Shibley Telhami

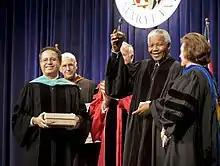
Shibley Telhami and Nelson Mandela at the Sadat Lecture for Peace held at the University of Maryland on November 14, 2001

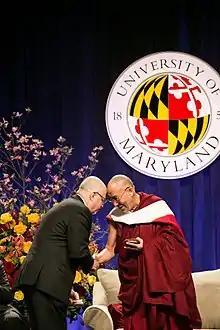
Shibley Telhami and the 14th Dalai Lama of Tibet at the Sadat Lecture for Peace, hosted at the University of Maryland on May 7, 2013

Before coming to the University of Maryland, he taught at several universities, including Cornell University, the Ohio State University, the University of Southern California, Princeton University, Columbia University, Swarthmore College, and the University of California at Berkeley, where he received his doctorate in political science. In 2016, he established and assumed the directorship of the University of Maryland Critical Issues Poll, which probes American public opinion on domestic and foreign policy issues.